McLean Bible Church

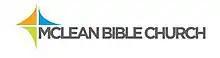
MBC's Logo

McLean Bible Church is a non-denominational evangelical multi-site megachurch based in Vienna, Virginia. It has several locations in the Washington, DC metropolitan area.